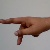
The image shows a hand gesture representing the letter 'P' in Indian Sign Language.